Katueté

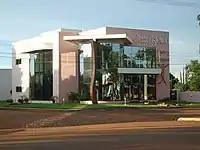
Building in Katuete

Katueté is a municipality of Paraguay that is located in the central area of the Department of Canindeyú. The district was created by law no. 342/94 on May 24, 1994. It is located 362 km from the capital city of Asunción, on Route 10.